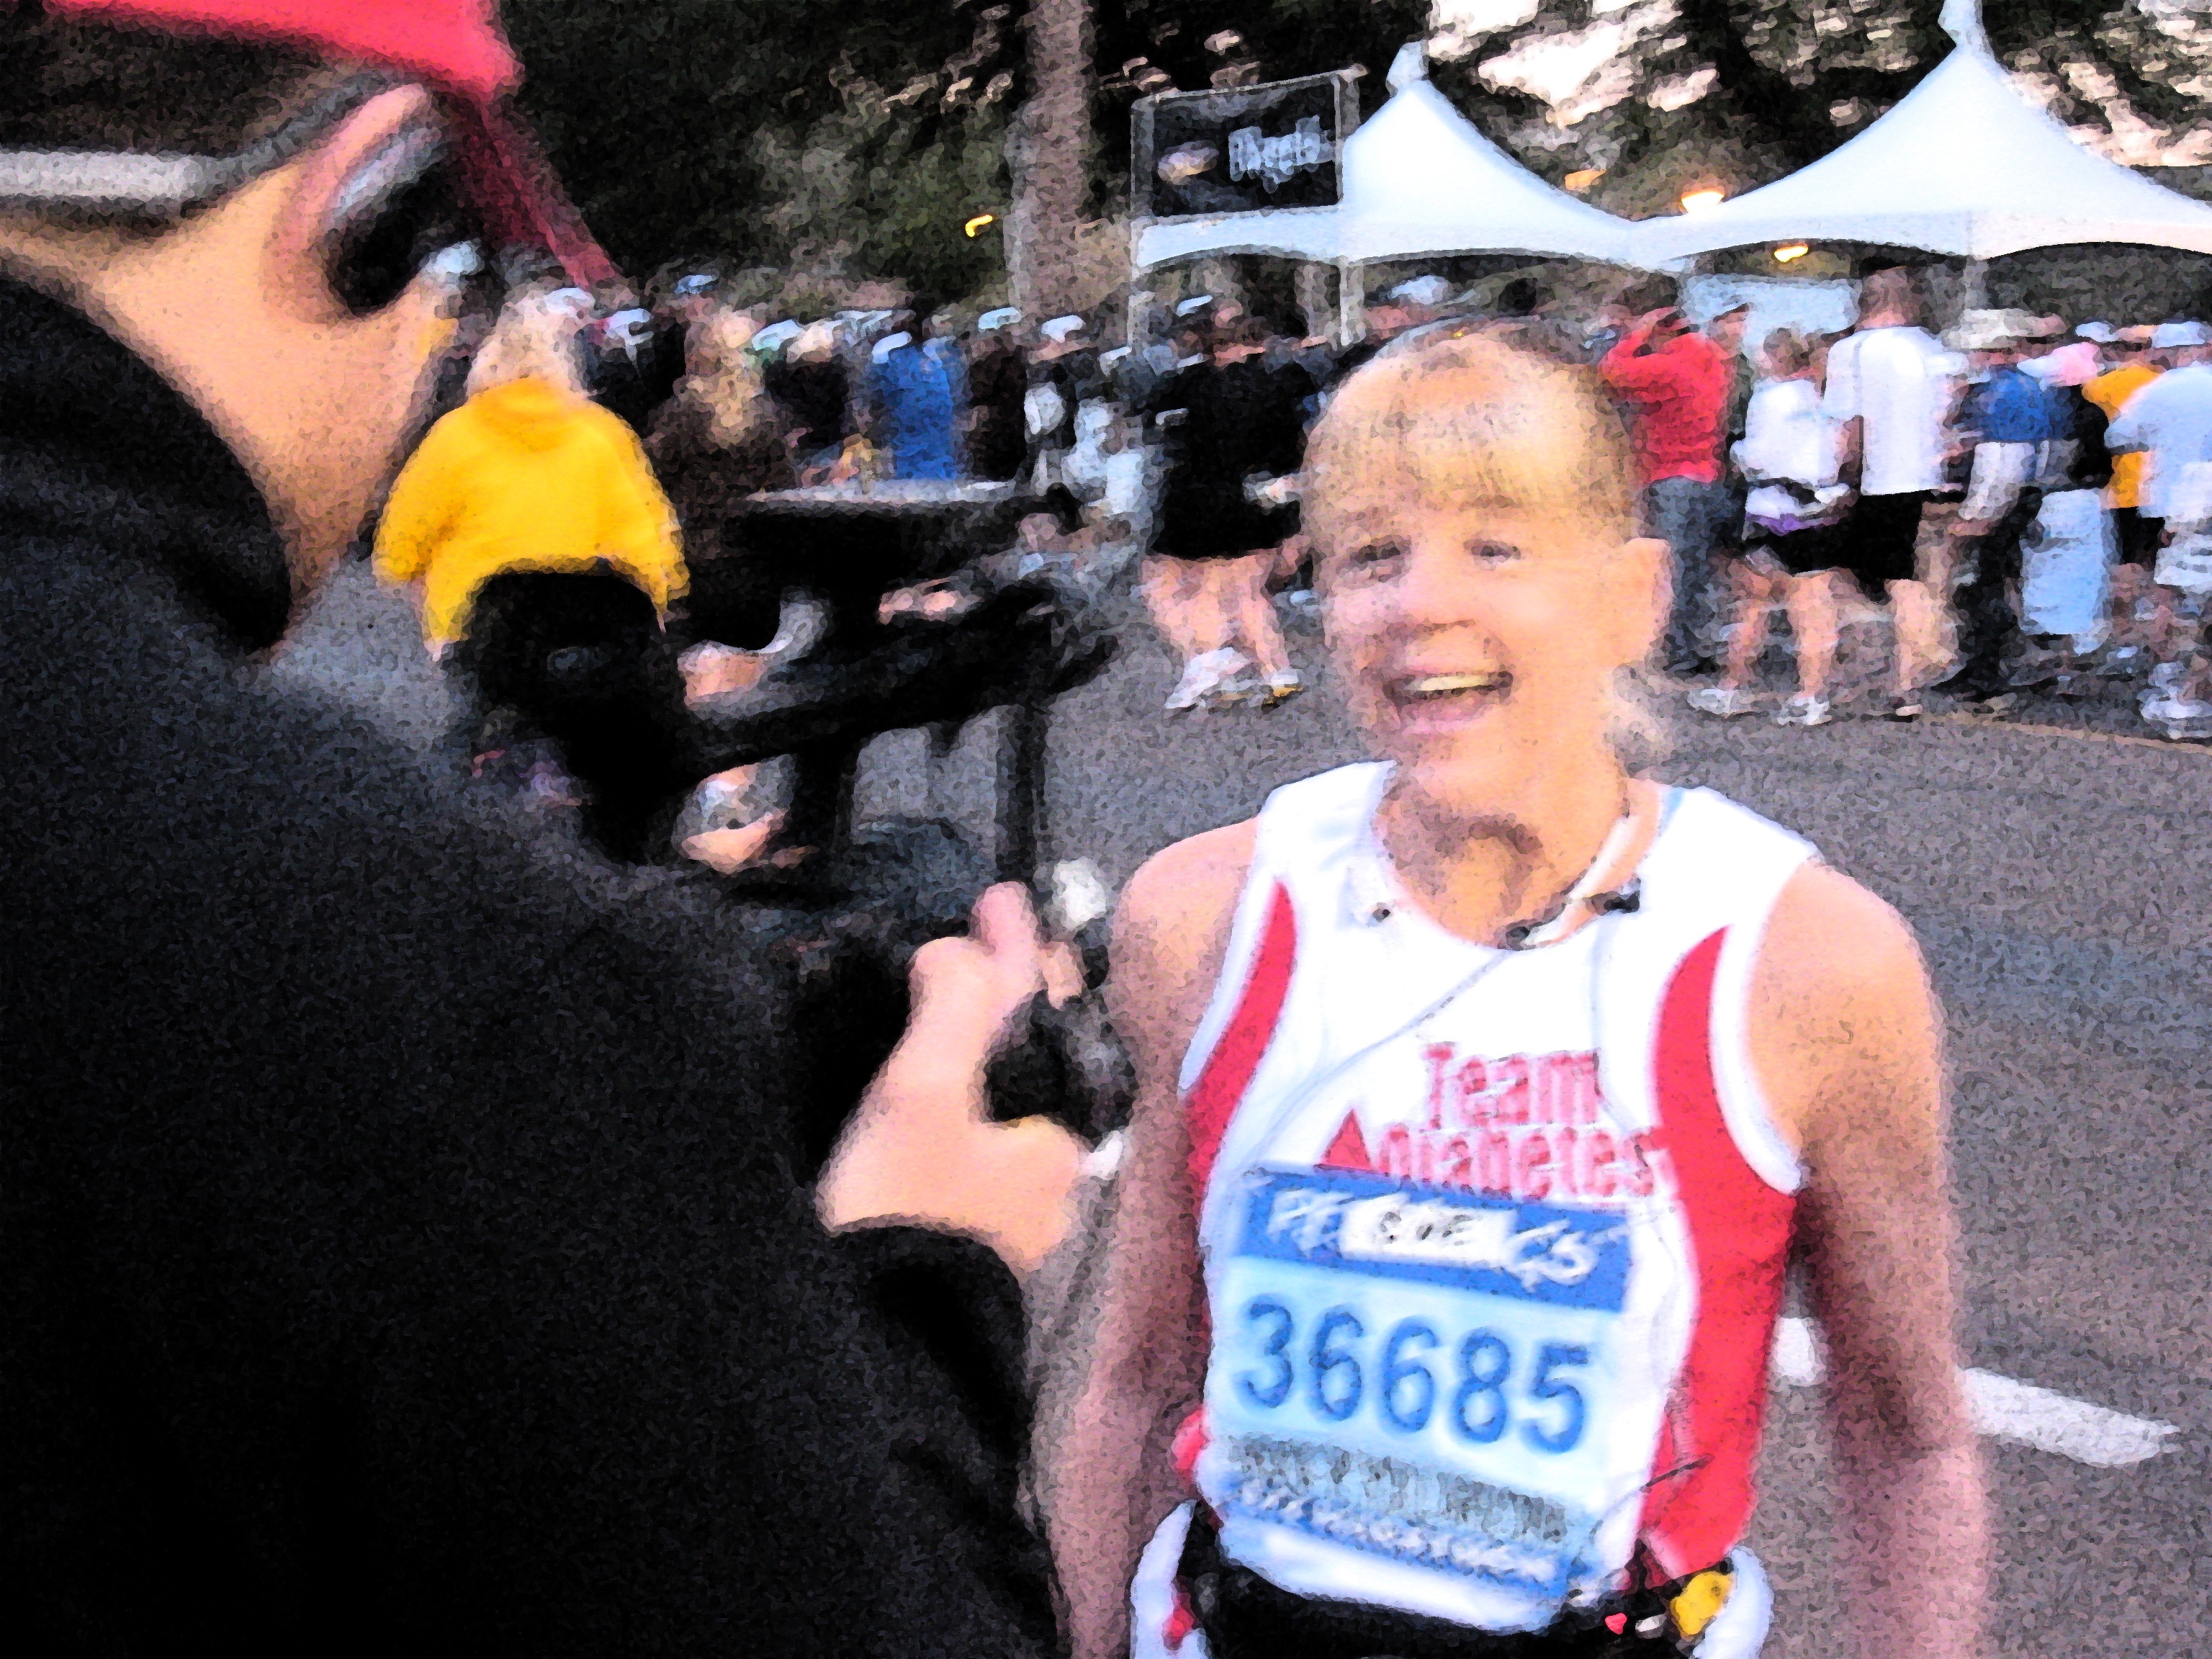
person, running, recreation, race, marathon, sports, endurance, phoenix, halfmarathon, athletics, physical exercise, outdoor recreation, human action, individual sports, endurance sports, duathlon, track and field athletics, long distance running, half marathon